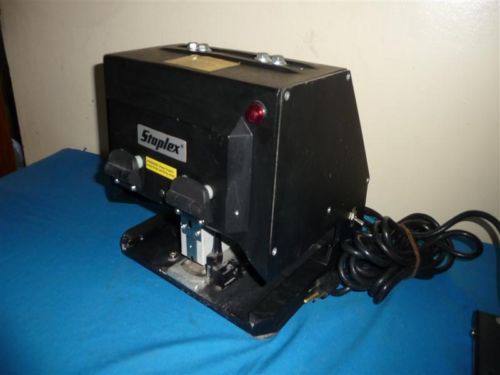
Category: stapler